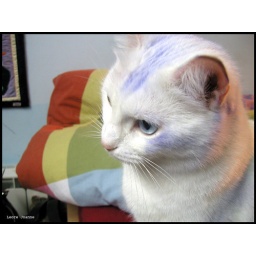
My beautiful white cat after he decided to roll around with a drawing of mine.